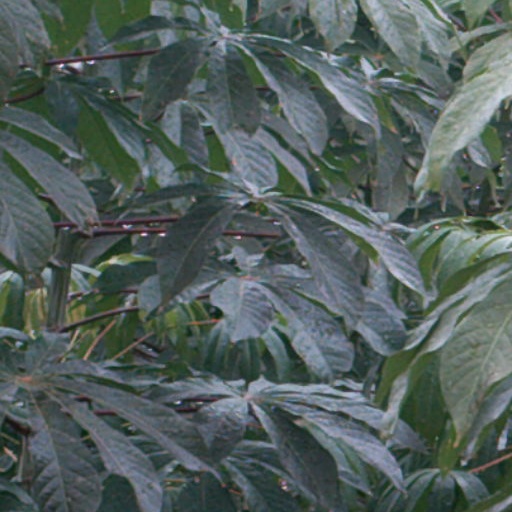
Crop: cassava